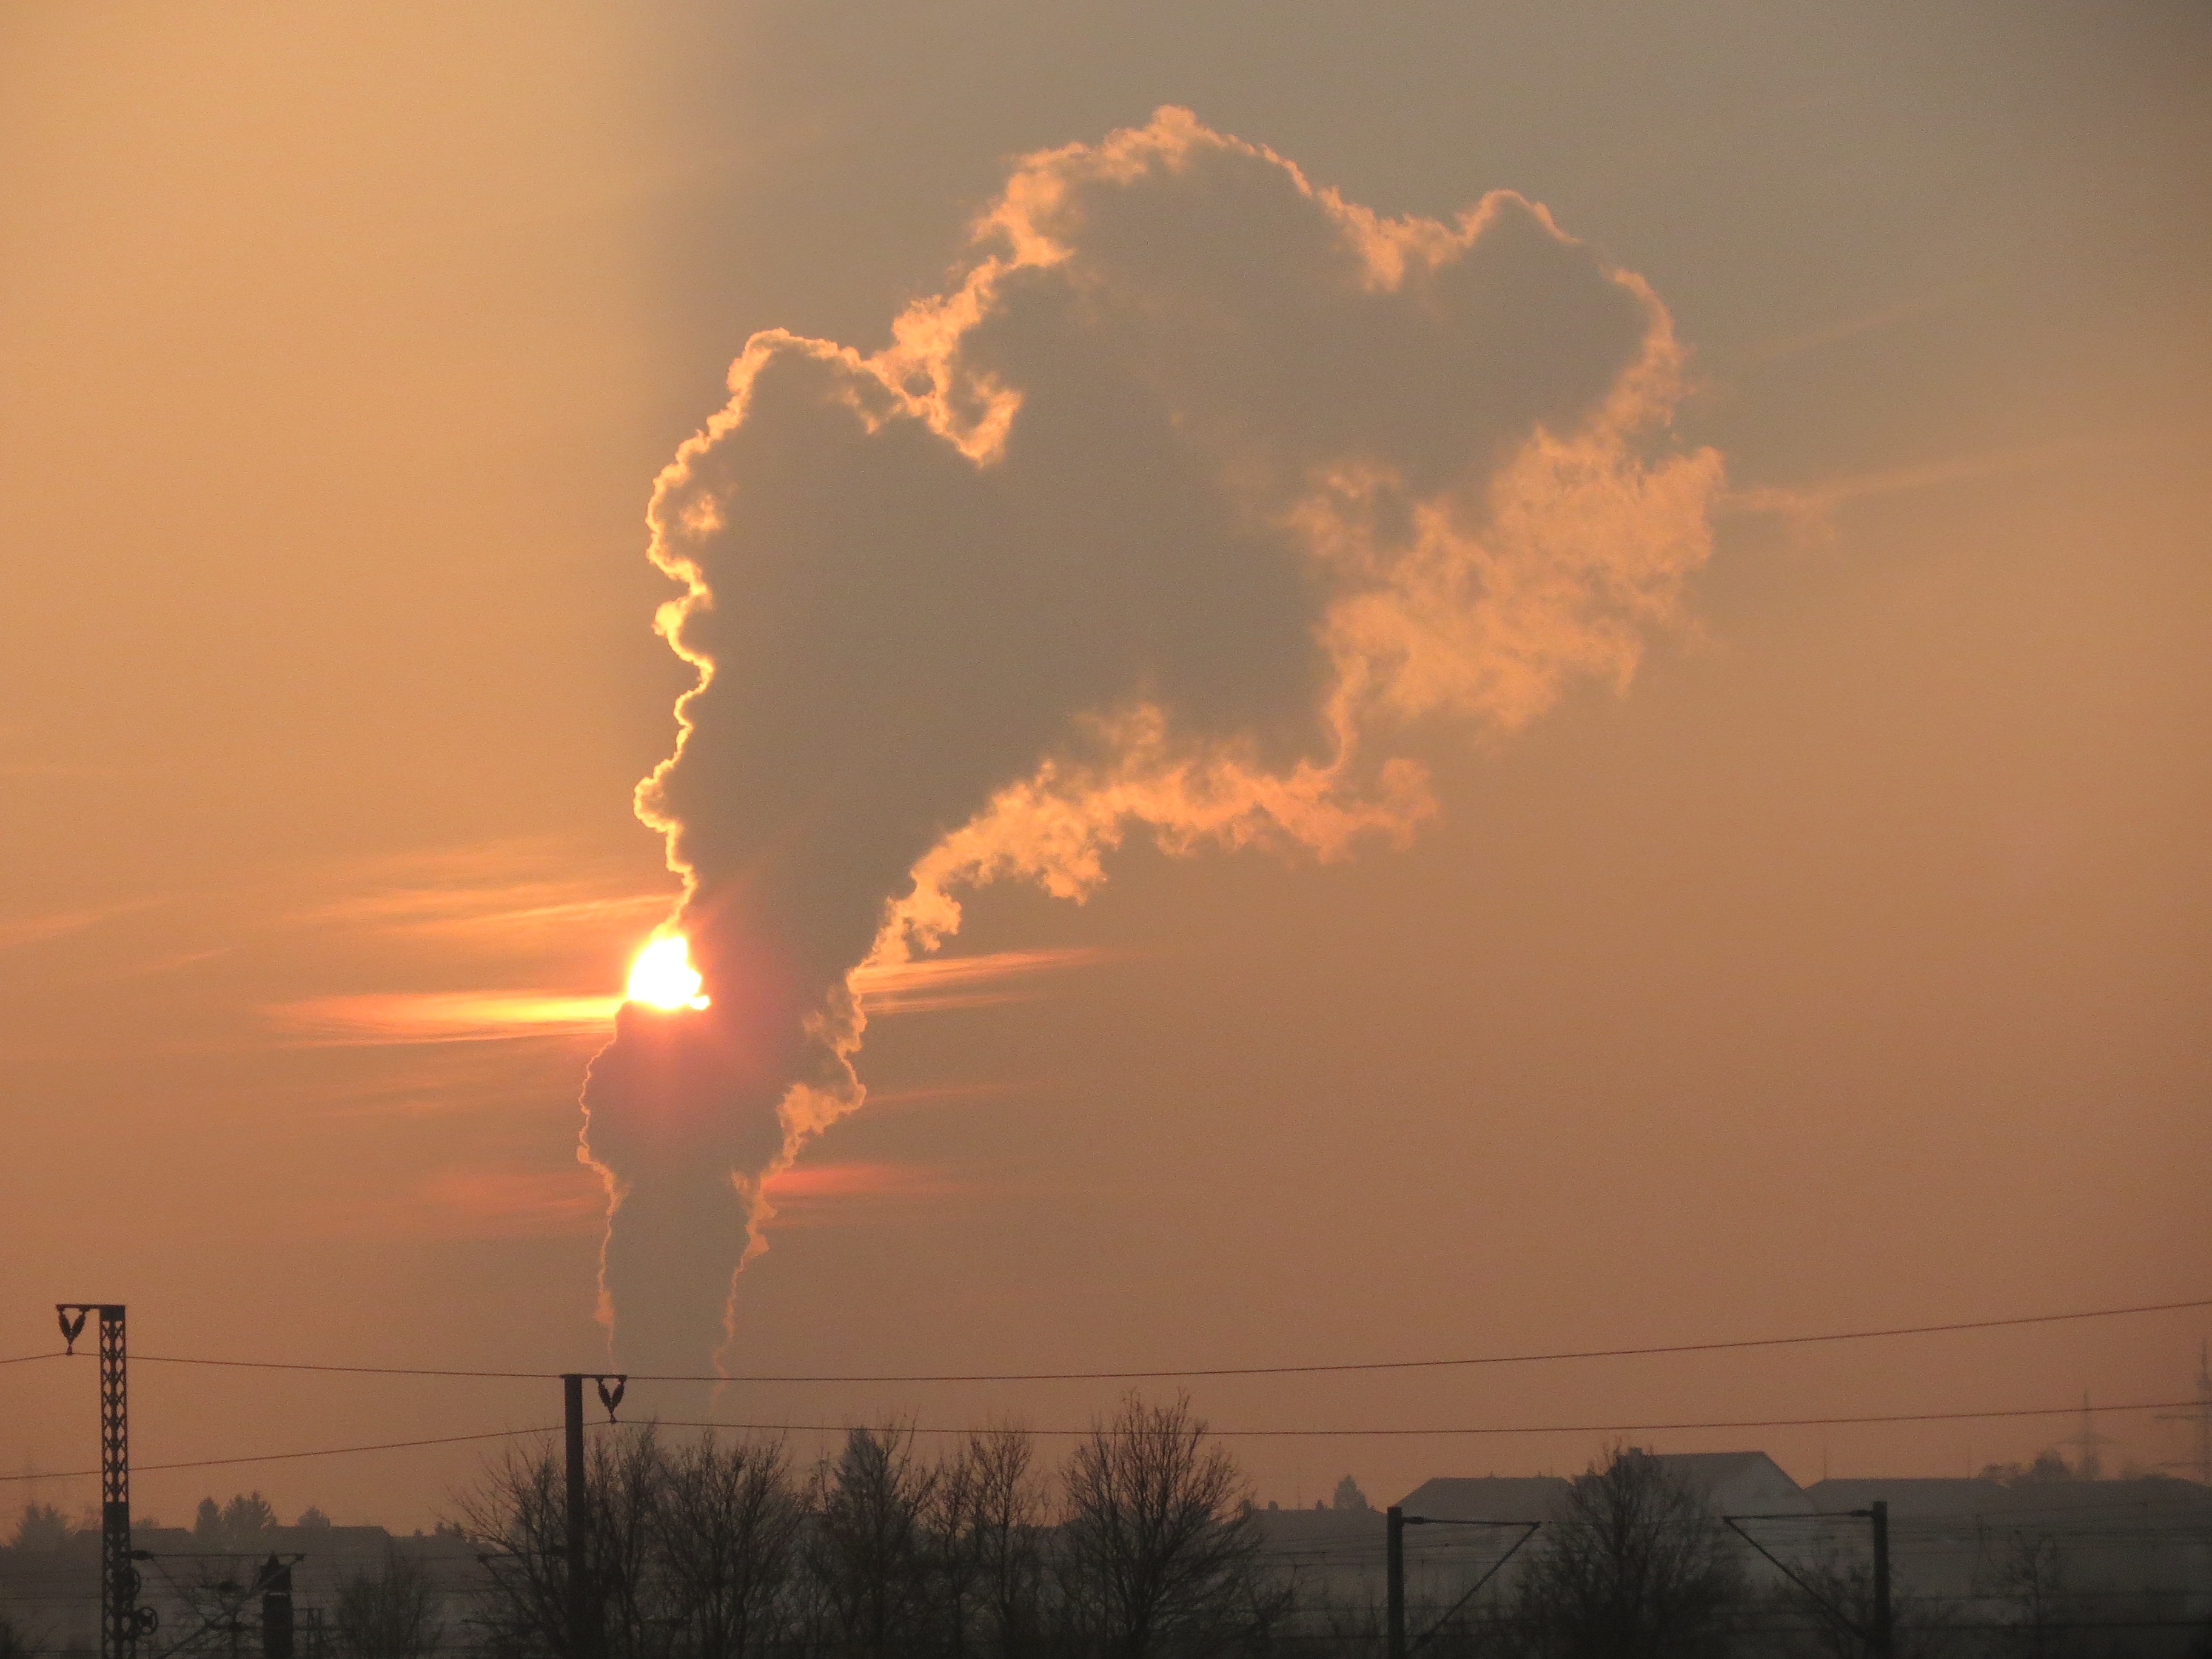
cloud, sky, sun, technology, sunrise, sunset, sunlight, steam, morning, dawn, atmosphere, dusk, environment, evening, weather, cumulus, electricity, energy, rising, afterglow, power supply, nuclear power plant, philippsburg, red sky at morning